History of creationism

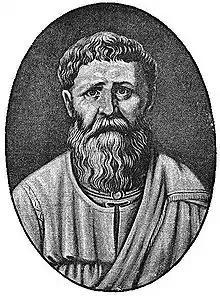
St. Augustine of Hippo

David Sedley, in his book "Creationism and Its Critics in Antiquity", traces creationist thought to the presocratic thinkers Anaxagoras and Empedocles, in the 5th century BCE. Sedley states that Anaxagoras was recognized by Plato as "the first overt champion of a creative cosmic intelligence". Anaxagoras's theory was that the original state of the world was a roughly even mixture of all opposites, and that it was the effect of the action of "nous" (intelligence or mind) that led to the partial separation of such opposites, hot from cold, land from water, rarefied from dense. Anaxagoras also developed the philosophical innovation of dualism of mind from matter, diverging from the stringent monism of his predecessor, Parmenides. Empedocles proposed a system whereby two competing divine forces, Love (harmony and blending) and Strife (separation) had alternating dominion over the universe and the four elements, earth, water, air and fire.